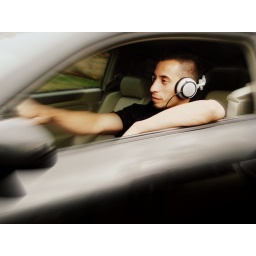
in car cross process color